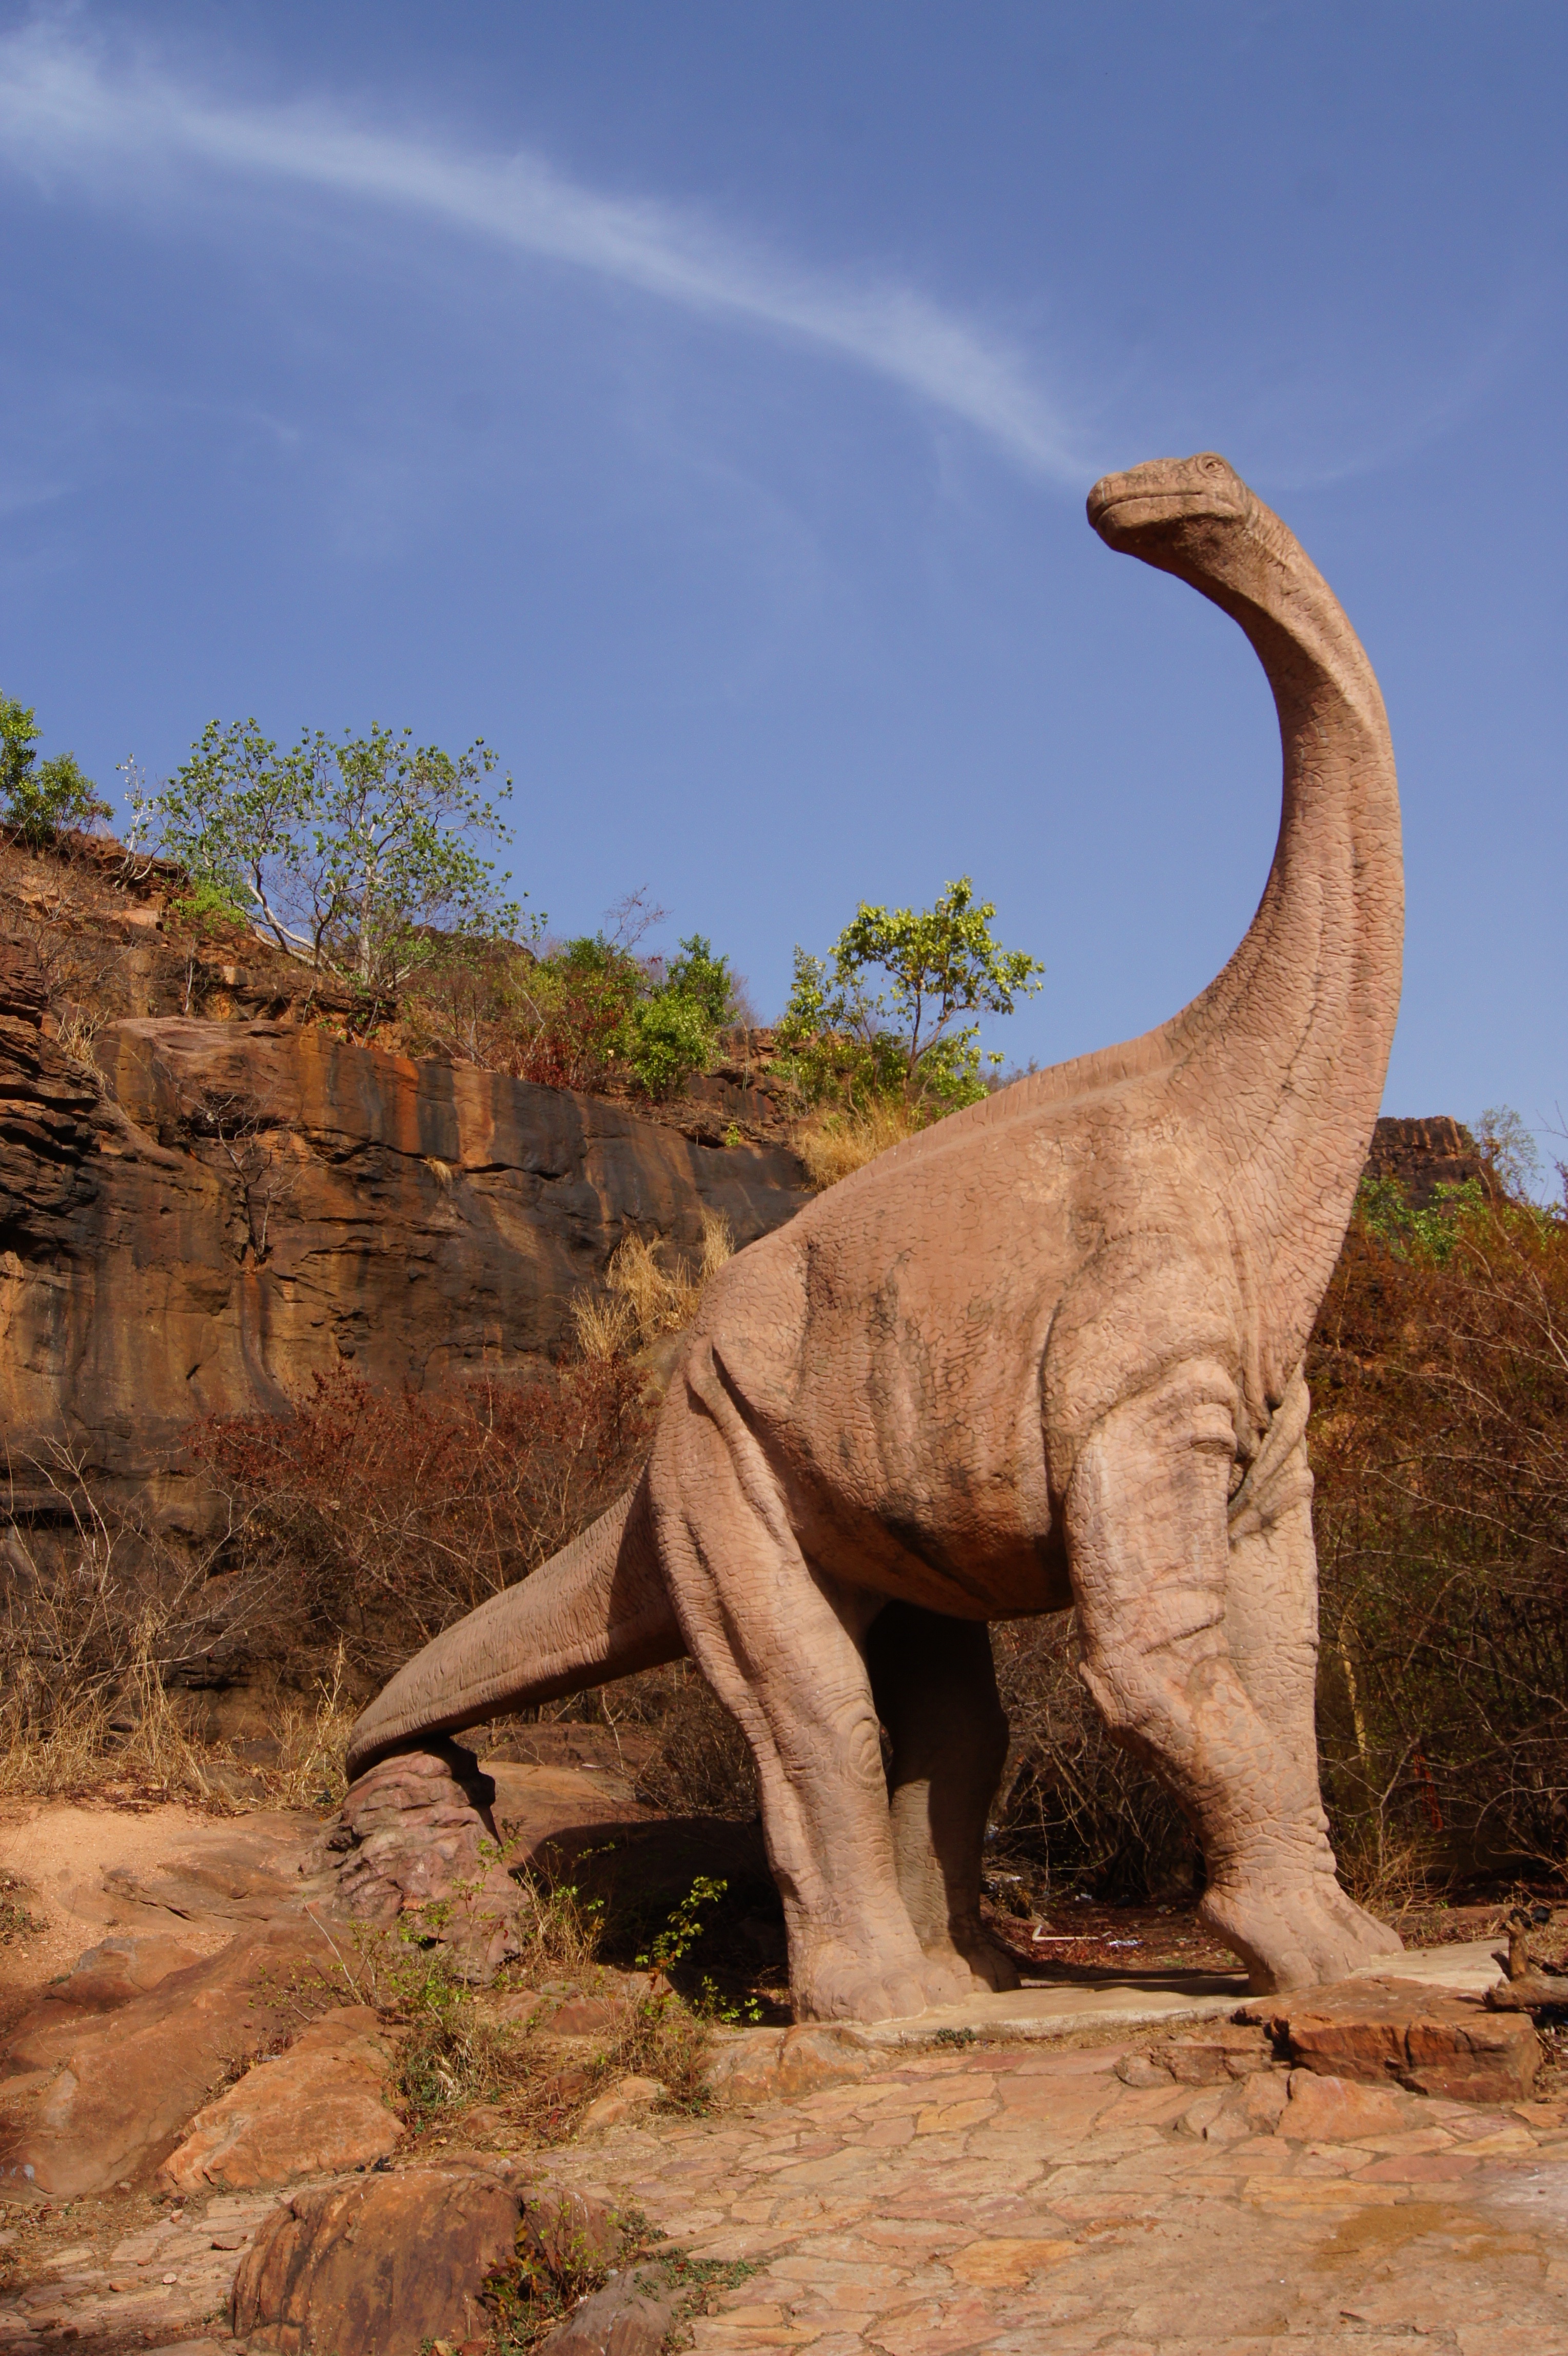
rock, sky, monument, statue, fauna, savanna, elephant, sculpture, art, mali, temple, giant, dinosaur, radius, ancient history, bamako, elephants and mammoths